The Flower with the Petals of Steel

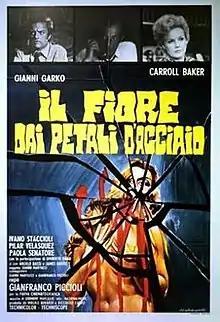

The Flower with the Petals of Steel (also known as The Flower with the Deadly Sting) is a 1973 Italian giallo film directed by Gianfranco Piccioli, starring Gianni Garko.